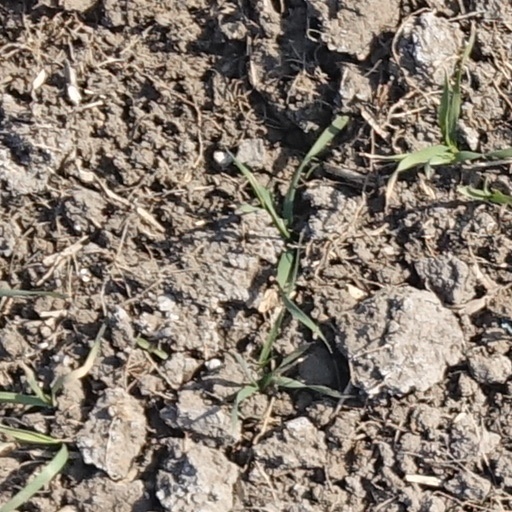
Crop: wheat